Harm Buiter

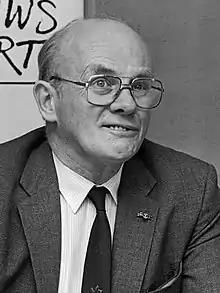
Buiter in 1984

Harm Geert Buiter (8 January 1922 – 22 February 2011) was a Dutch trade unionist and politician.